Gloucester Hill Battle Monument

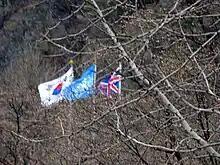
Flags flying at Gloucester Memorial

The memorial stands at the foot of Gloucester Hill beside the Seolmacheon stream, the initial location of the Gloucestershire Regiment's headquarters during the battle at Imjin River. It was built by units of the British and South Korean armed forces as a memorial to the Gloucestershire Regiment and C Troop, 170th Mortar Battery, Royal Artillery.